S138-class torpedo boat

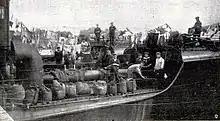
Sailors loading bags of coal aboard one of the "S138"-class boats

The "S138"-class boats had a variety of different propulsion systems. The first group of boats, from to , were propelled by a pair of vertical, 3-cylinder triple expansion steam engines that drove a pair of three-bladed screw propellers. Steam was provided by three coal-fired water-tube boilers. The rest of the members of the class received direct steam turbines of various manufacturers, including AEG, Schichau-Werke, Zoelly, Germaniawerft, and Parsons. All of the boats used the same two-shaft arrangement as the other members of the class, with the exception of the boats through , which were equipped with six Parsons turbines driving three shafts. Steam for both the reciprocating and turbine engines was provided by four water-tube boilers; the boats from "S138" through had four coal-fired models, while the remainder of the class had three such boilers and one oil-fired version.